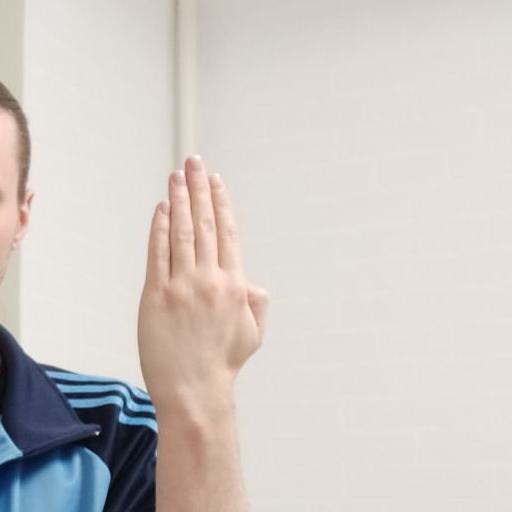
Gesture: stop_inverted